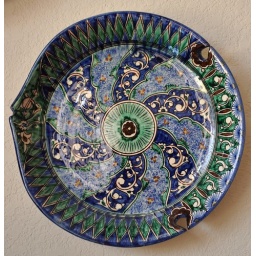
ceramics 25cm(D)200812/11/2010UzbekistanA fish shaped ceramic plate from Rishtan (Uzbekistan).Hand painted in traditional green, blue and white.